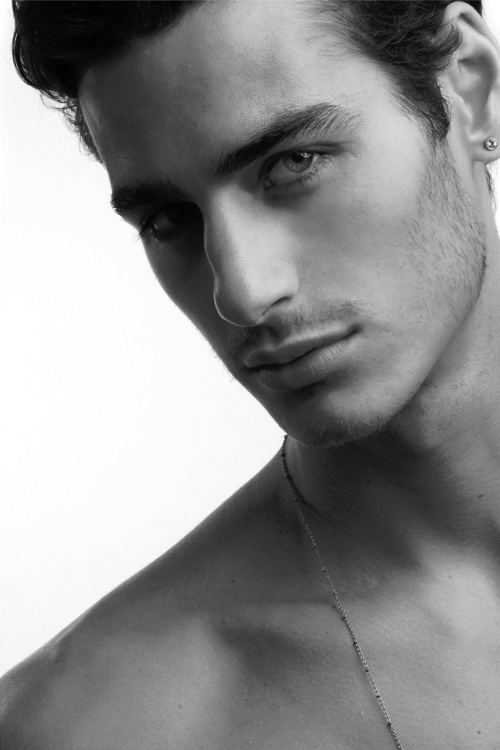
Portrait style: Real Portrait